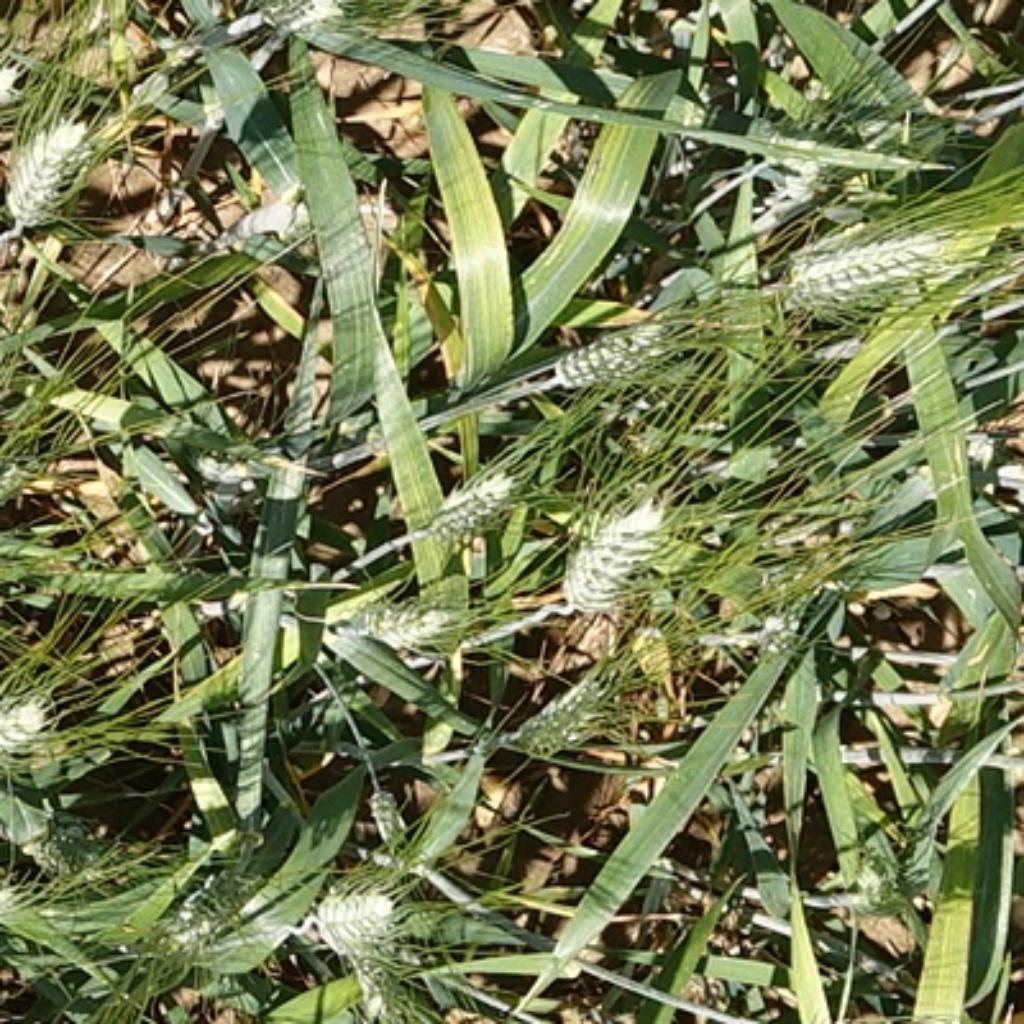
Country: France
Location: Gréoux
Wheat development stage: Filling